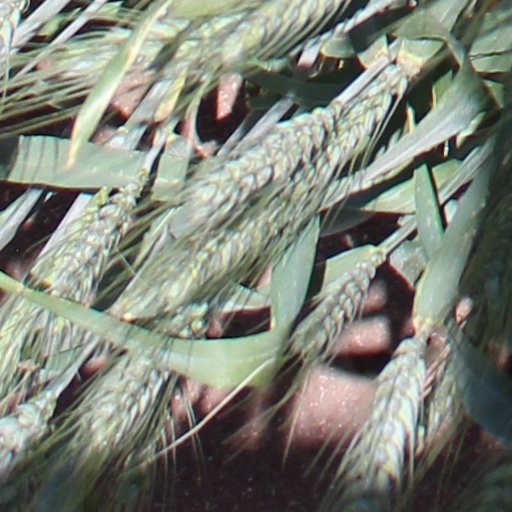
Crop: wheat